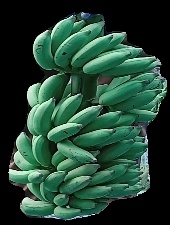
Variety: elakki-bale
Grade: grade1